Municipal Art Society

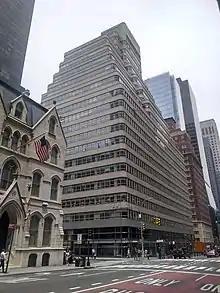
Headquarters at 488 Madison Avenue

The Municipal Art Society of New York (MAS) is a non-profit membership organization for preservation in New York City, which aims to encourage thoughtful planning and urban design and inclusive neighborhoods across the city.